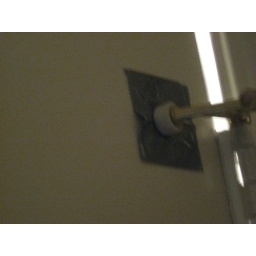
hole in bedroom door